SS Belgenland (1914)

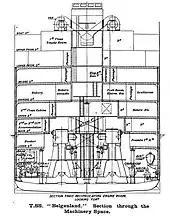
Transverse section of "Belgenland" as completed in 1923

Harland & Wolff increased her superstructure to four decks, including a wide promenade deck that had a low rail and was enclosed with a glass screen, to give passengers an unobstructed view of the sea when seated in their low deckchairs. Another glass screen separated her ballroom and first class dining saloon instead of a bulkhead. Other passenger comforts included a children's playground and an open air gymnasium. Third class public accommodation included space for dancing and a veranda café.